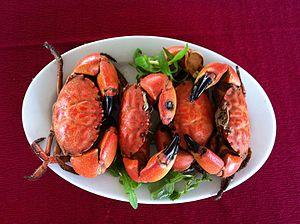
Les fruits de mer sont un nom donné aux animaux invertébrés marins comestibles. Dans l'acception la plus usuelle, il s'agit d'une grande variété d'organismes marins, à l'exception des poissons et des mammifères.